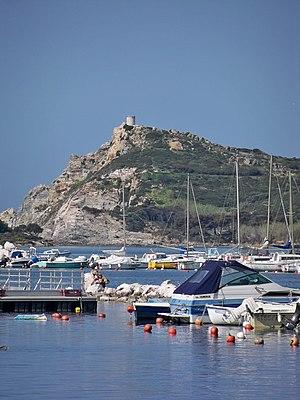
L'ile des Embiez et port du Brusc
L'île des Embiez est une île française située à un kilomètre de Six-Fours-les-Plages près de Toulon. Elle est formée par la réunion des îles de la Tour Fondue à l'Ouest et Saint-Pierre ou de la Pinède à l'Est, reliées par des limons et des alluvions.